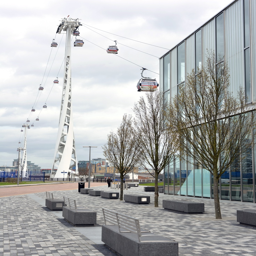
our new residents can catch mass transportation system over !